The Face of an Angel

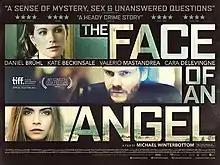
Film poster

The Face of an Angel is a 2014 psychological thriller directed by Michael Winterbottom and written by Paul Viragh. The film was inspired by the book "Angel Face", drawn from crime coverage by "Newsweek"/Daily Beast writer Barbie Latza Nadeau. The film stars Kate Beckinsale, Daniel Brühl, and Cara Delevingne.